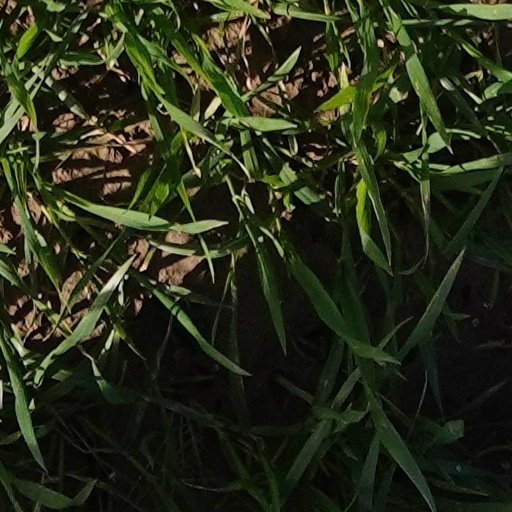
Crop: wheat